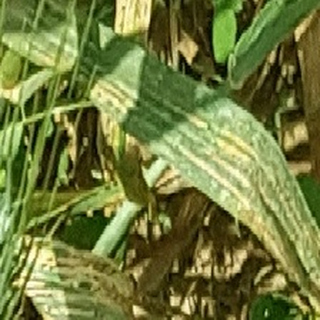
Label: wheat_yellow_rust